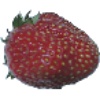
Label: strawberry_wedge